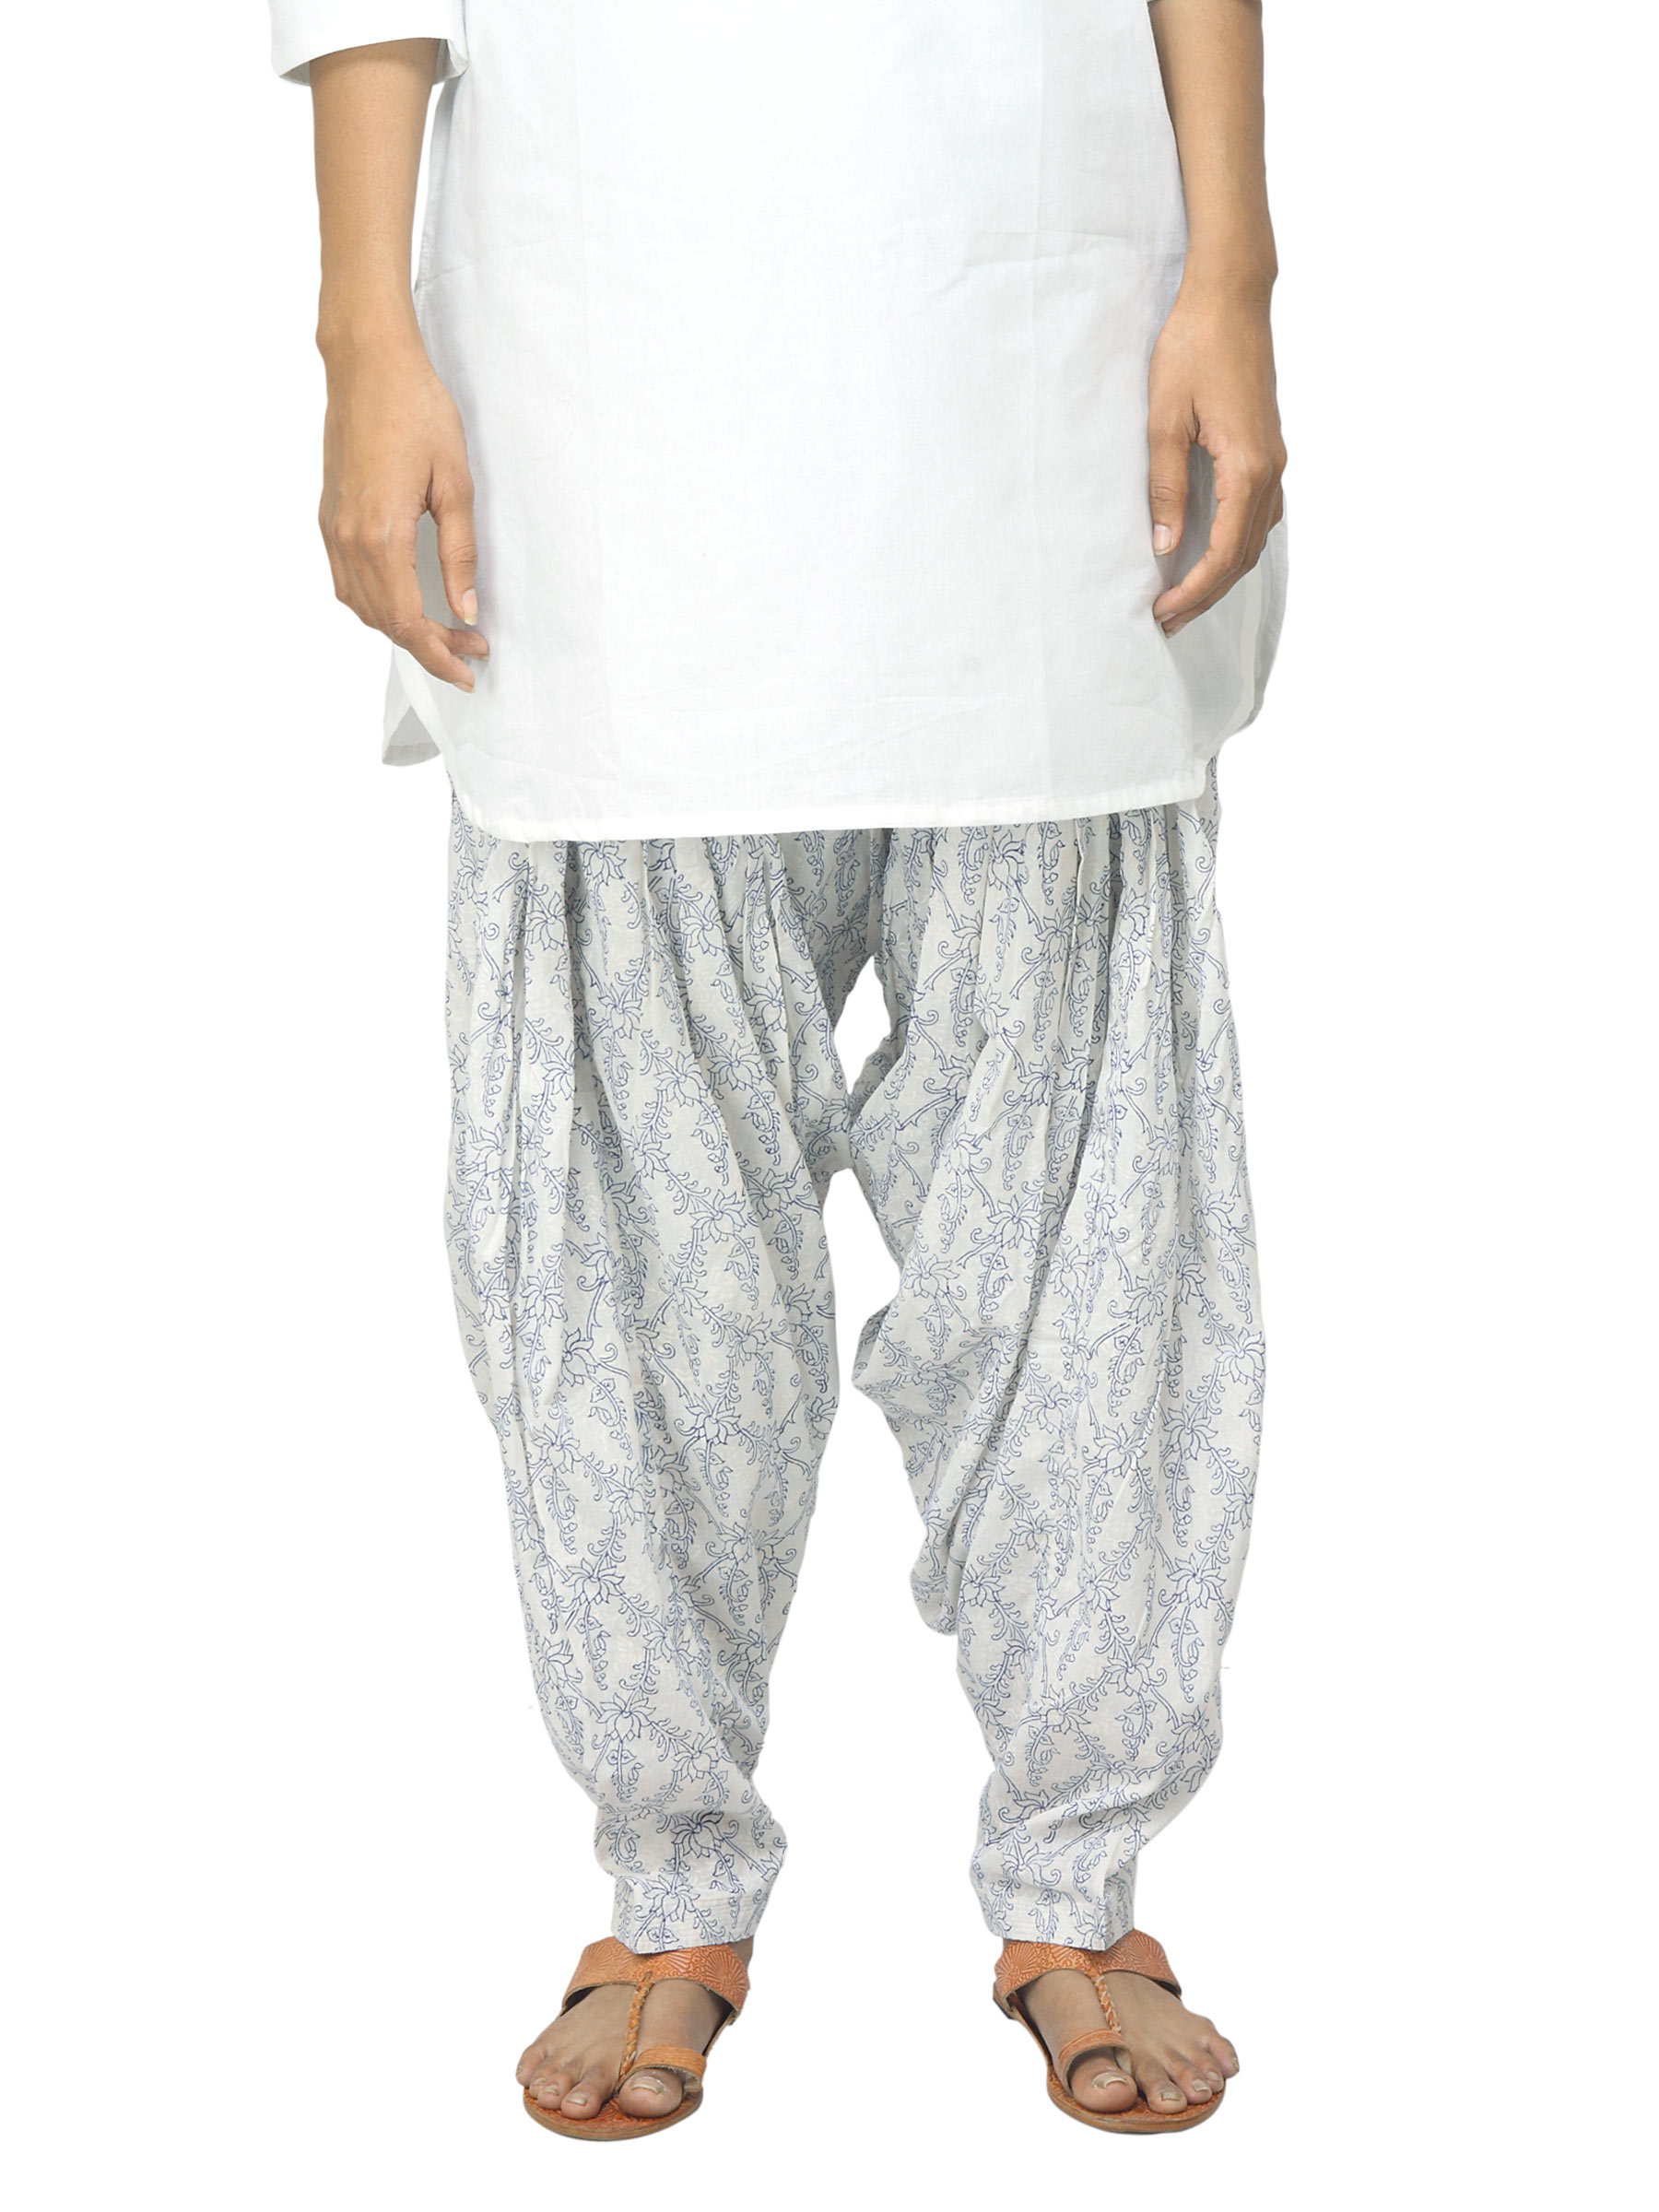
Fabindia Women Printed White & Blue Patiala
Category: Apparel / Bottomwear / Patiala
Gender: Women
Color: White
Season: Summer 2012
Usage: Ethnic